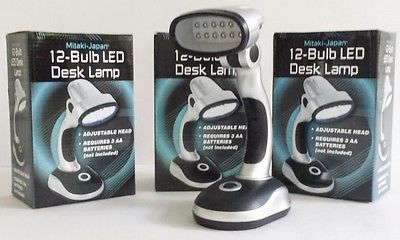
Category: lamp